Barton-upon-Humber Police Station

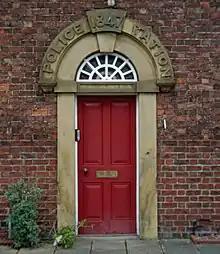

The original building was single-storied. The court room for the Magistrate was on the right and the accommodation for the constable on the left. It had two cells and ancillary rooms in its middle range. The bricks are locally sourced and the roof is Welsh slate.